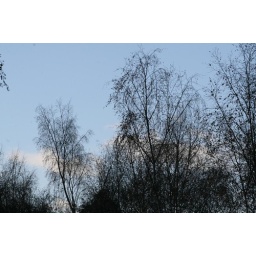
Ok, I'm just a sucker for trees silhouetted against blue sky